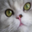
Label: cat